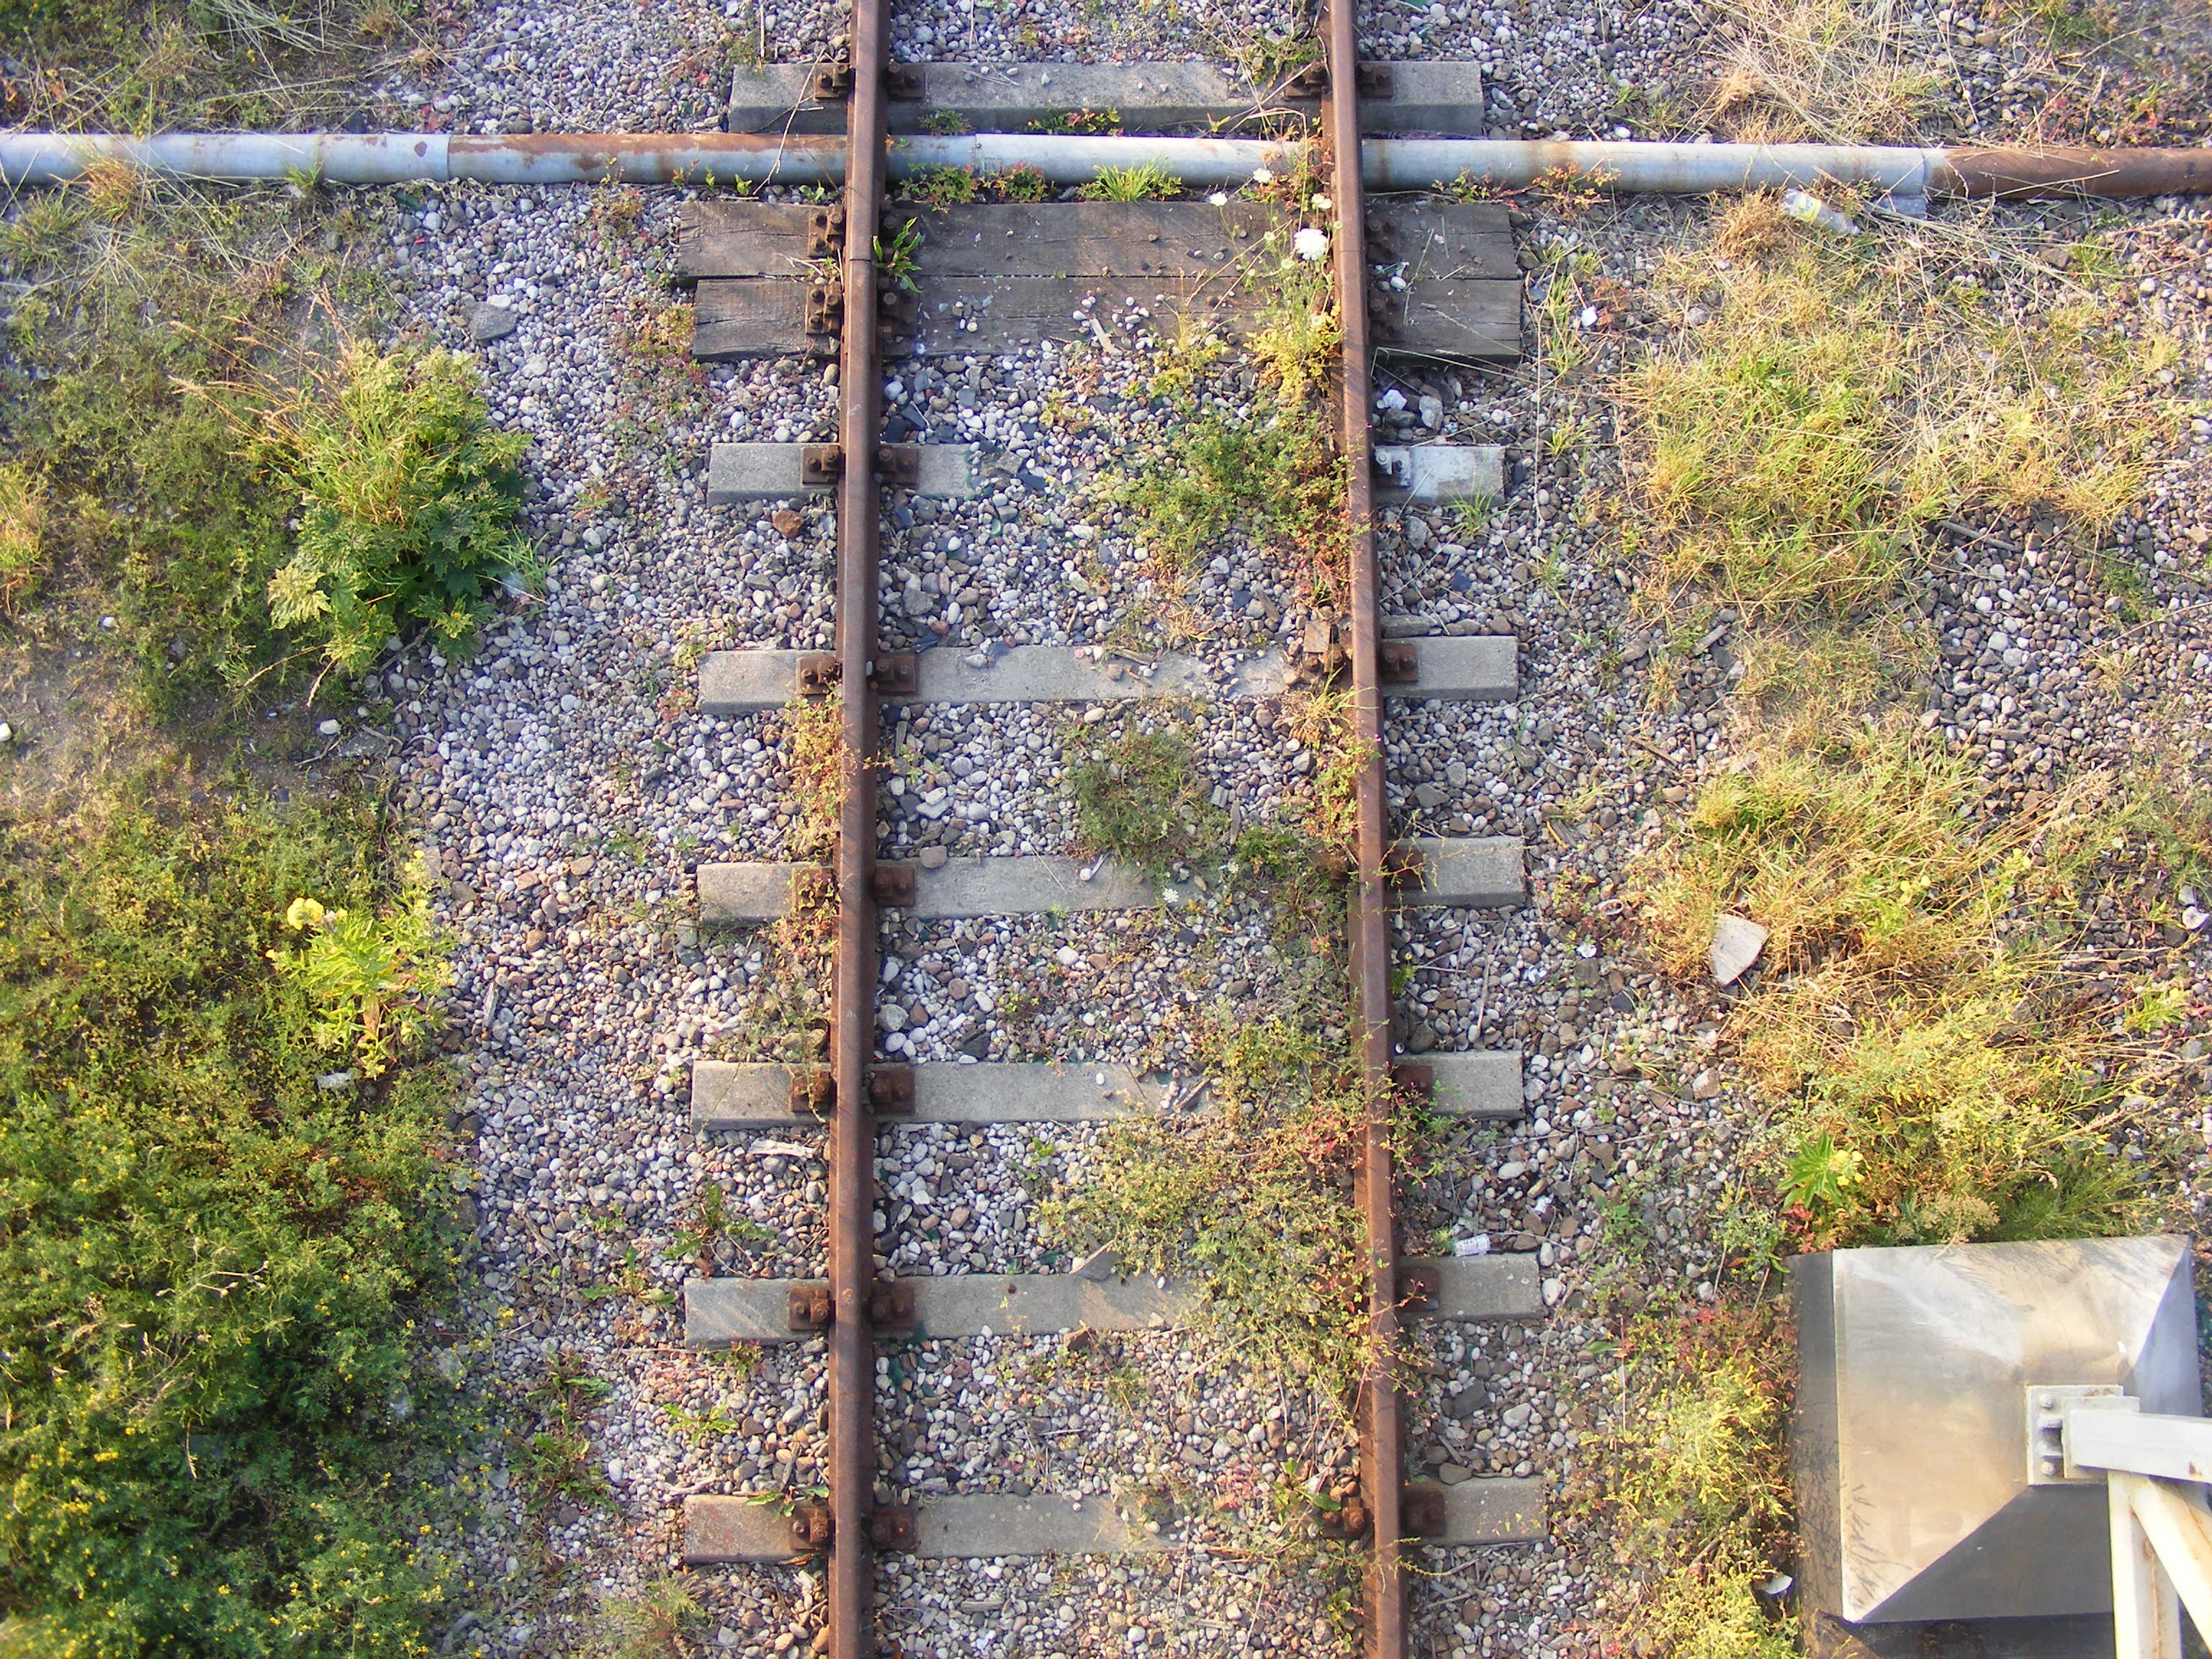
tree, grass, fence, plant, track, railroad, lawn, leaf, old, wall, pond, autumn, backyard, industrial, decay, garden, deserted, shrub, rusty, bushes, yard, outdoor structure